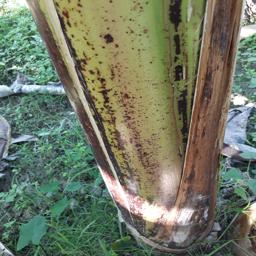
Label: PSEUDOSTEM WEEVIL